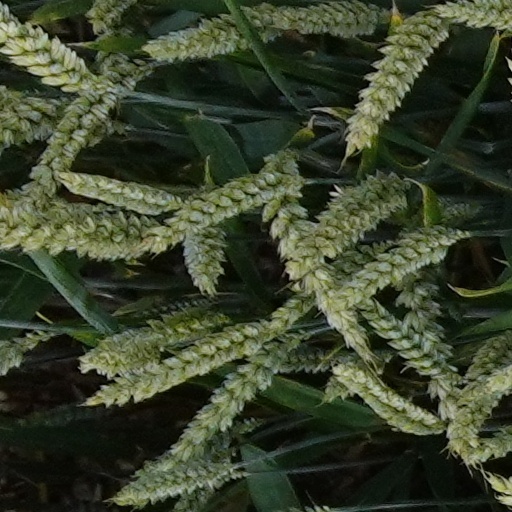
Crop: wheat